Kenneth Bowen (tenor)

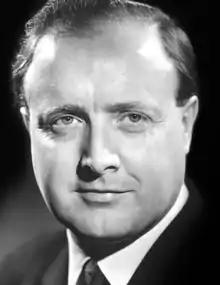

Kenneth Bowen (3 August 1932 – 1 September 2018) was a Welsh tenor who was Head of Vocal Studies at the Royal Academy of Music in London.